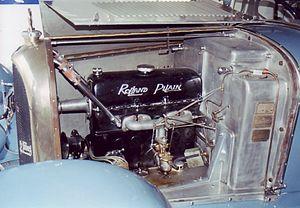
Moteur de Rolland-Pilain 2 Litres.
Rolland-Pilain est un constructeur automobile français fondé en 1906, à Tours, par François Rolland, riche amateur, et Émile Pilain, mécanicien, originaire de Lyon.